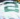
Number: 2